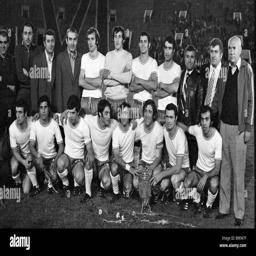
players and coaches of the football team